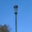
Label: lamp